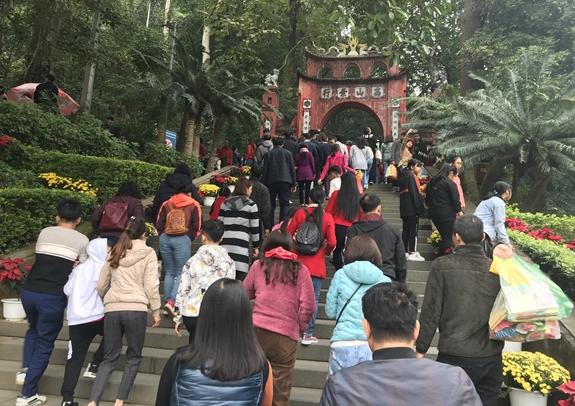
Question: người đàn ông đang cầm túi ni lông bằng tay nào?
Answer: đang cầm túi ni lông bằng tay trái